A Paladin in Hell

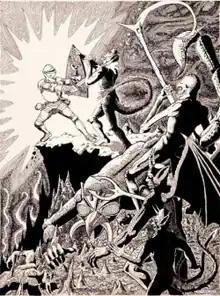
The original illustration "A Paladin in Hell" by David Sutherland III that appeared in the first edition of the Players Handbook, 1978

When Monte Cook was a young "D&D" player, he was fascinated by two illustrations: one in the first edition of the "Players Handbook" (1978) by David Sutherland III titled "A Paladin in Hell" showing an armored warrior standing on a precipice while beset by demons; and another in the first edition of the "Dungeon Masters Guide" (1977) by Dave Trampier titled "Emirikol the Chaotic" showing a wizard on horseback casting a magic ray from the tip of his finger. Following the takeover of TSR by Wizards of the Coast in 1997, Wizards decided to celebrate the 25th anniversary of "D&D" with a series of "AD&D" adventures inspired by the early days of TSR publications. Monte Cook, now a senior designer for Wizards/TSR, created an adventure titled "A Paladin in Hell", later saying, "The "A Paladin in Hell" piece from the first-edition "Players Handbook" was so iconic to me that, when given the chance, I wrote a whole second edition module about it." Cook also included Emirikol the Chaotic as a non-player character.